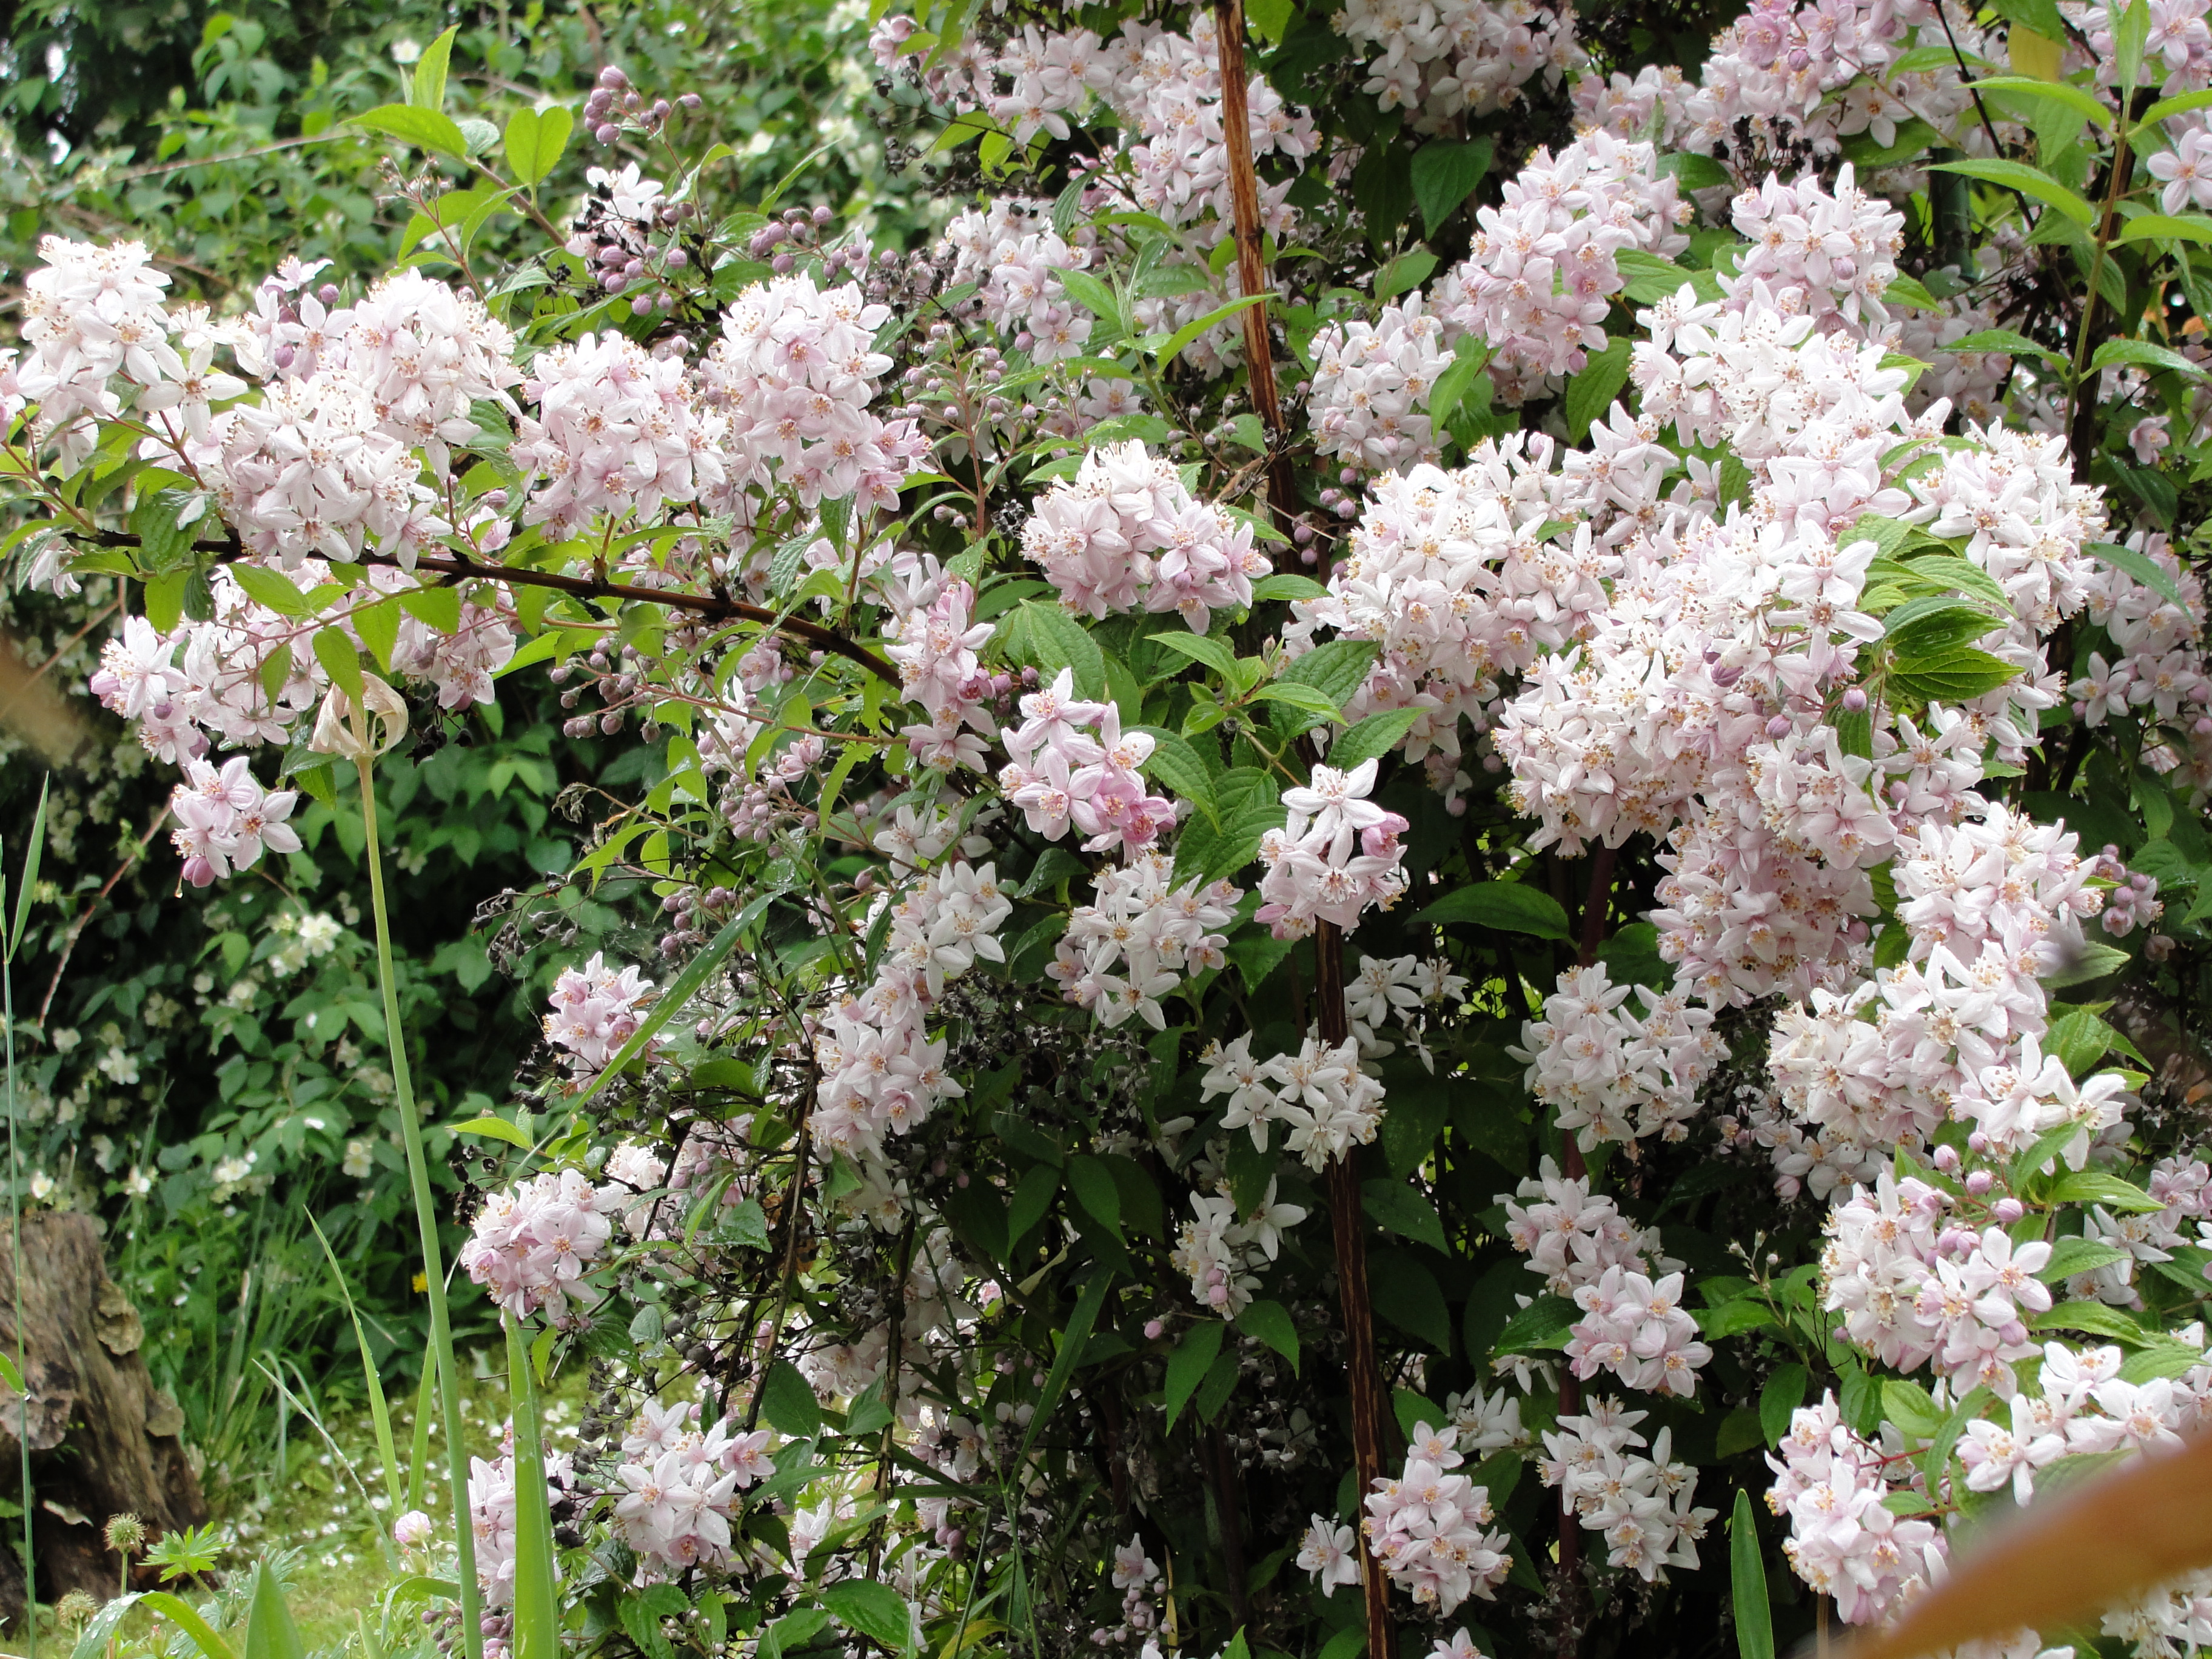
rose, plant, flower, lilac, flowering plant, spring, shrub, subshrub